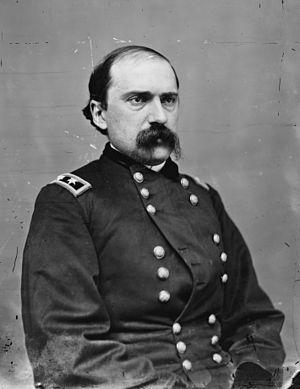
Edward Moody McCook était un homme politique, avocat, diplomate américain. Il fut également général de l'Armée de l'Union durant la guerre de Sécession et gouverneur du territoire du Colorado. Il appartient à la célèbre famille de l'Ohio dénommée Fighting McCook. En effet, quatre de ses frères et dix de ses cousins furent des officiers dans l'armée, et six membres de sa famille devinrent des généraux avant la fin de la guerre de Sécession.
L'Indiana, un État du Midwest, joue un rôle important en soutenant l'Union pendant la guerre de Sécession. Malgré l'activité anti-guerre dans l'État, et les liens ancestraux du Indiana méridional avec le Sud, l'Indiana est un soutien solide de l'Union. L'Indiana contribue avec approximativement 210 000 soldats, marins et marines. Les soldats de l'Indiana servent lors de 308 engagements militaires pendant la guerre ; la majorité d'entre eux sur le théâtre occidental, entre le fleuve Mississippi et les Appalaches. Les morts consécutives à la guerre dans l'Indiana atteignent le chiffre de 25 028. Le gouvernement de l'État fournit des fonds pour acheter de l'équipement, de la nourriture, et du ravitaillement pour les troupes sur le terrain. L'Indiana, un État agraire riche étant au cinquième rang des États les plus peuplés de l'Union, est critique pour le succès du Nord en raison de sa situation géographique, sa population nombreuse, et sa production agricole.